Prince of Jutland

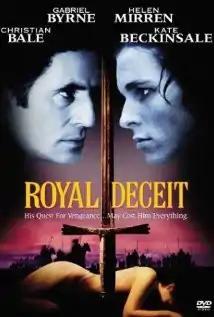
Promotional poster for the film under the title "Royal Deceit"

Prince of Jutland, also known as Royal Deceit and Thrones & Empires, is a 1994 drama adventure film co-written and directed by Gabriel Axel and starring Christian Bale, Gabriel Byrne, Helen Mirren, and Kate Beckinsale. It is an adaptation of the Danish legend of prince Amleth, drawing upon the 12th-century works of Saxo Grammaticus, which was also the inspiration for Shakespeare's "Hamlet".